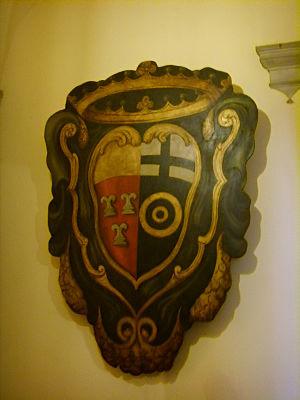
La famille Frescobaldi fut l'une des familles florentines les plus importantes sur le plan politique, économique et social.